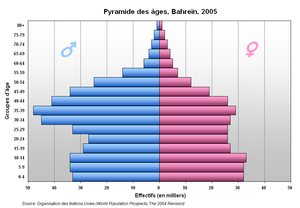
Pyramide des âges, Bahreïn, 2005
Cet article contient des statistiques sur la démographie de Bahreïn.